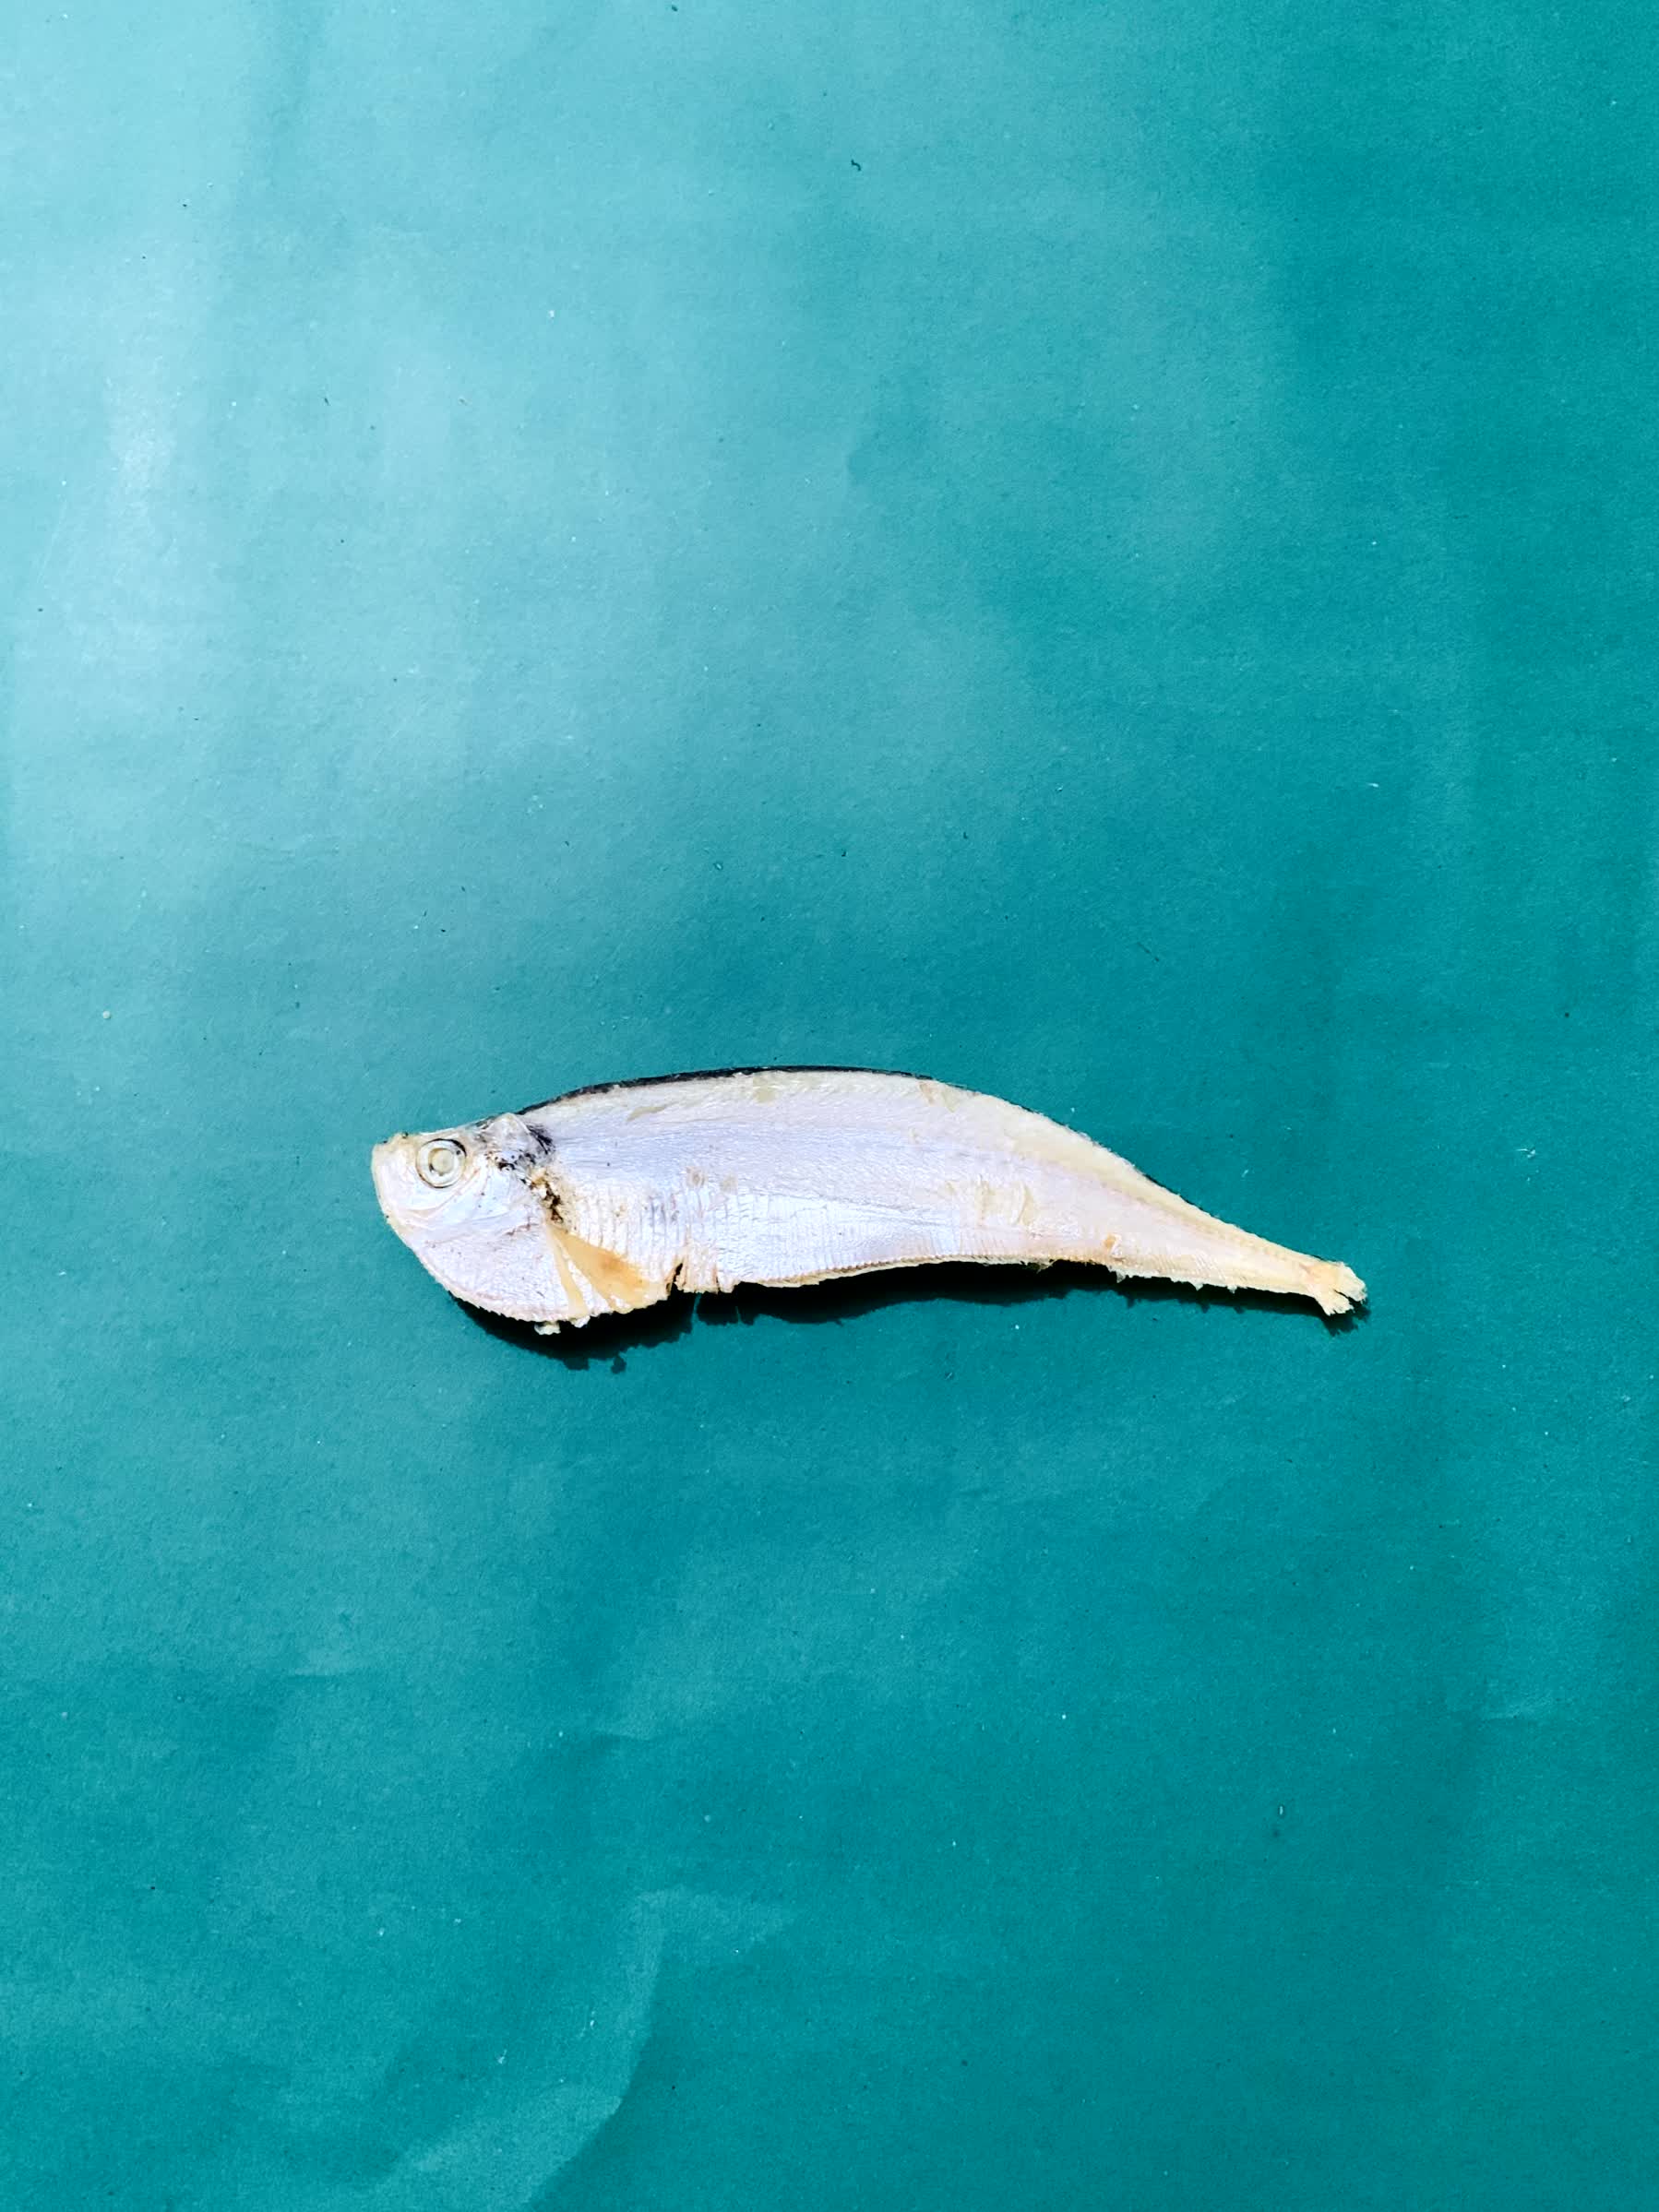
Species: Shukna Feuwa